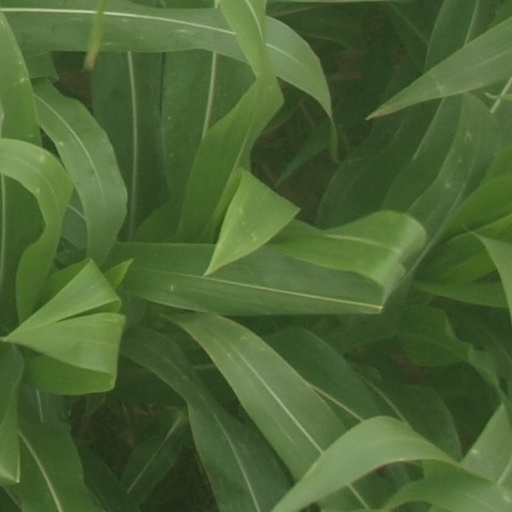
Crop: maize; corn